John Yems

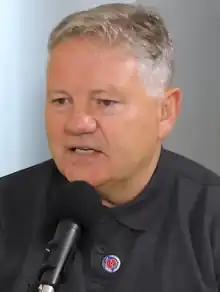
Yems in 2023

John Yems (born 28 August 1959) is an English professional football manager, who was most recently manager of Crawley Town.